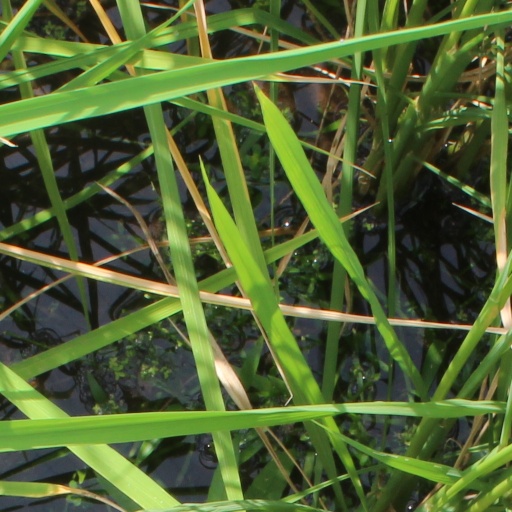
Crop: rice